Colored pencil

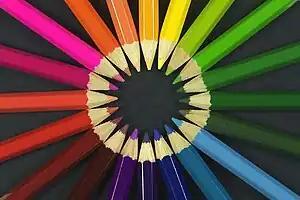
A variety of colored pencils

A colored pencil (American English), coloured pencil (Commonwealth English), colour pencil (Indian English), map pencil, pencil crayon, or coloured/colouring lead (Canadian English, Newfoundland English) is a type of pencil constructed of a narrow, pigmented core encased in a wooden cylindrical case. Unlike graphite and charcoal pencils, colored pencils' cores are wax- or oil-based and contain varying proportions of pigments, additives, and binding agents. Water-soluble (watercolor) pencils and pastel pencils are also manufactured as well as colored cores for mechanical pencils.